St Anne's College, Oxford

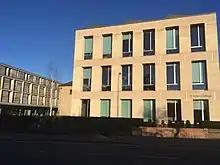
The Tim Gardam Building

Trenaman House, built in 1995, holds student rooms and communal college facilities, including the gym, and since 2008, St Anne's Coffee Shop (STACS). It was named after Nancy Trenaman, sixth Principal of the college (1966–1984).